Legend of Nazaré

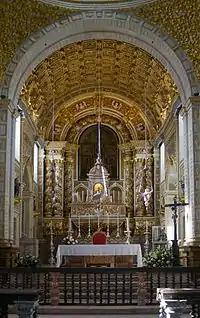
The main altar of the Sanctuary of Our Lady of Nazaré.

In 1377, because of the increased number of pilgrims, king Fernando had a church built near the chapel and transferred the statue there. At the end of the sixteenth century, this church experienced the first of a series of reconstructions and enlargements. The existing building is now the result of several interventions from the sixteenth to the nineteenth centuries that give it a very unusual character. This church or sanctuary is named "Santuário de Nossa Senhora da Nazaré" (Sanctuary of Our Lady of Nazaré). The holy image is now on display in the main chapel in a small niche above the altar that can be accessed by a staircase leading from the sacristy. Since 711, the statue has remained in the village named after it: "Sítio da Nazaré" (Place of the Nazaré). In this village, nowadays, a quarter of the town of Nazaré, one can still visit the three sanctuaries mentioned above: the underground hermitage, the small chapel above it, and the church where one can visit Our Lady of Nazaré.